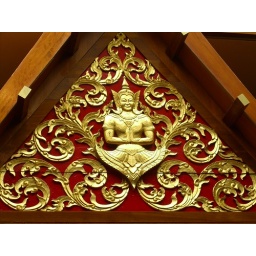
The decoration on the roof over the bar